Million Dollar Challenge (TV program)

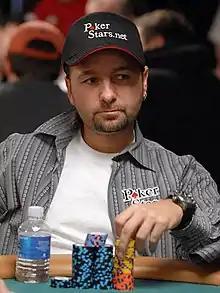
Daniel Negreanu is the main star of the show

Million Dollar Challenge is a poker game show where amateur poker players attempt to defeat celebrities, professional poker players and, eventually, Daniel Negreanu in order to win the show's grand prize, $1 million. In the first round, the amateur (with Negreanu at their side, acting as their coach and lending advice) must defeat a celebrity such as Jayde Nicole, Jerome Bettis, Joanna Krupa, John Salley or Tito Ortiz. If the contestant is able to defeat the celebrity the contestant wins a trip to the Bahamas and advances to the second round. In the second round, the amateur (with Negreanu now helping them from a sound proof booth, giving them advice through a listening device in the amateur's ear) must defeat a professional poker player such as Vanessa Rousso, Barry Greenstein, Joe Cada or Chris Moneymaker. If the contestant is able to defeat the professional the contestant wins $25,000 in addition to the trip to the Bahamas. At this point, the amateur has a decision to make. Keep the money and walk away $25,000 richer, or risk the money (the trip is still theirs to keep) and play Daniel Negreanu heads-up for $100,000, knowing that if they lose they walk away with nothing but the trip to the Bahamas. In the season finale, the champions from each episode compete against each other in a sit-n-go tournament, the winner of which becomes the champion for the season and plays Negreanu for $1 million.